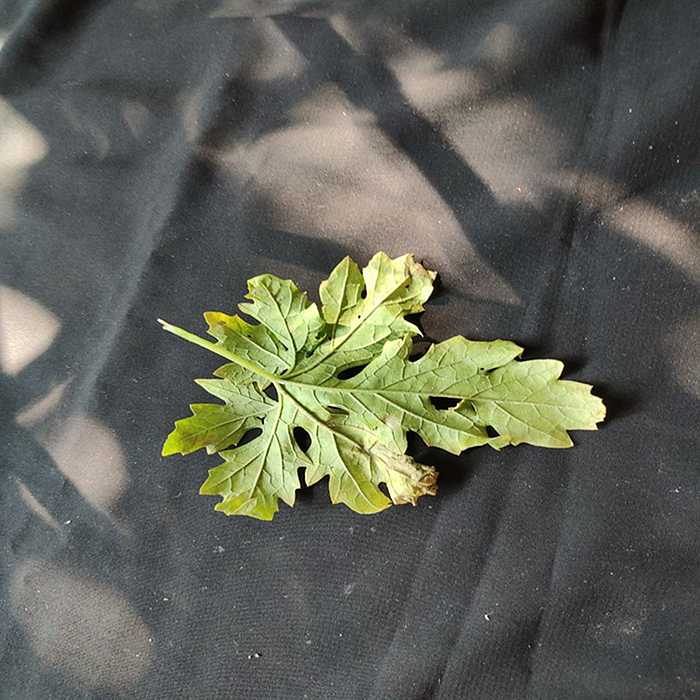
Plant: Bitter Gourd
Label: Downey mildew